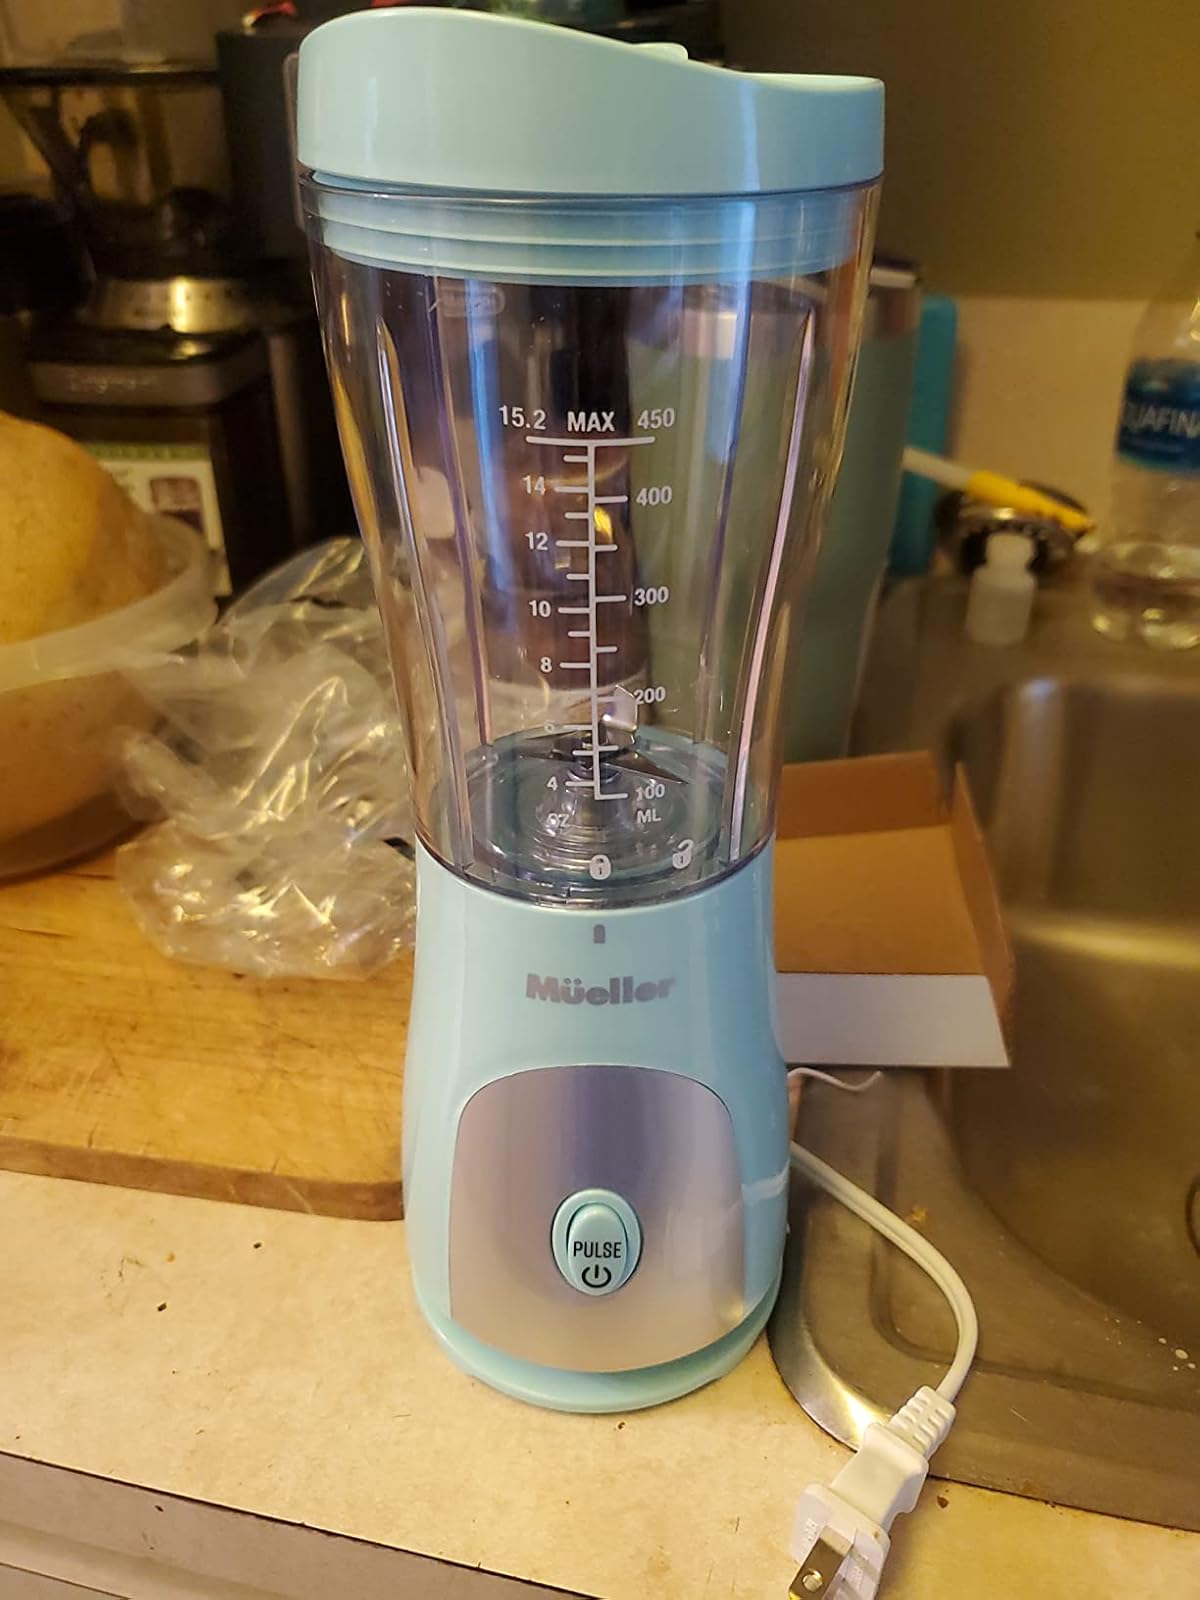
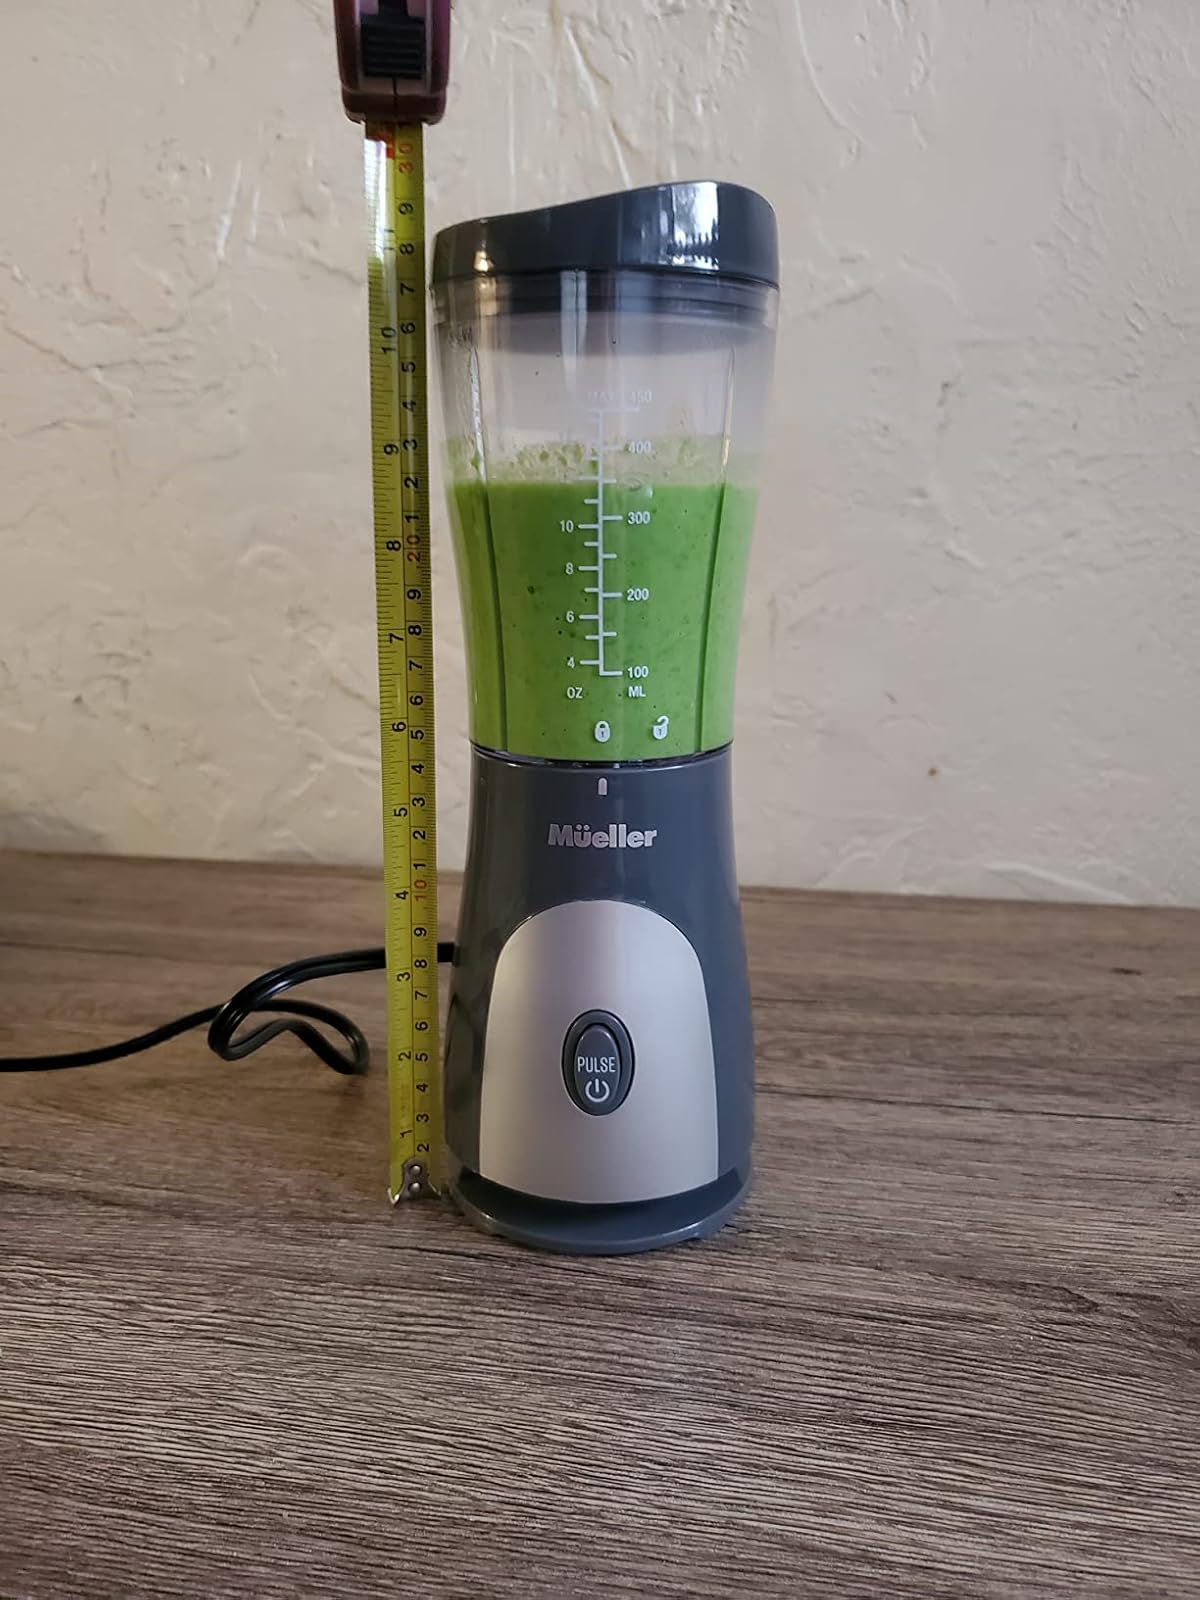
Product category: items_blender
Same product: no